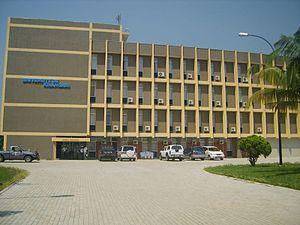
Bâtiment Administratif de l'Université de Kisangani
Le système éducatif en République démocratique du Congo est géré par trois ministères : le ministère de l'Enseignement primaire, secondaire et technique, le ministère de l'Enseignement supérieur et universitaire et le ministère des Affaires sociales, action humanitaire et solidarité nationale.
L'Université de Kisangani, en sigle UNIKIS, est une université publique de la République démocratique du Congo, située à Kisangani dans la province de la Tshopo.